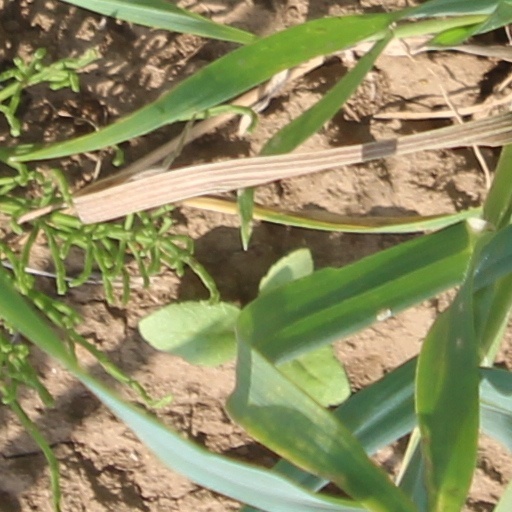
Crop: wheat